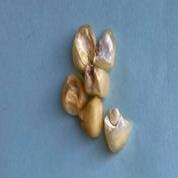
Maize quality: Bad